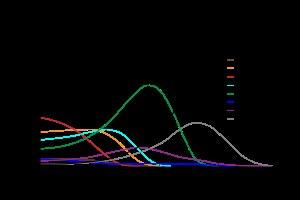
L'iode (I) possède 37 isotopes connus, de nombre de masse variant entre 108 et 144, et 16 isomères nucléaires. Parmi ces isotopes, seul ¹²⁷I est stable, et représente la totalité de l'iode naturel, faisant de l'iode un élément monoisotopique et un élément mononucléidique. Sa masse atomique standard est donc la masse isotopique de ¹²⁷I, soit 126,904 47 u.